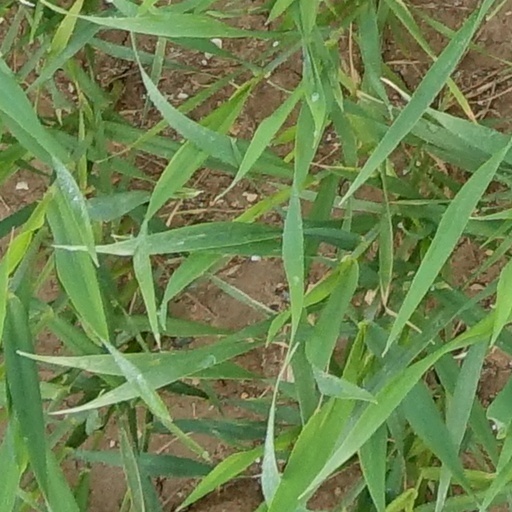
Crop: wheat